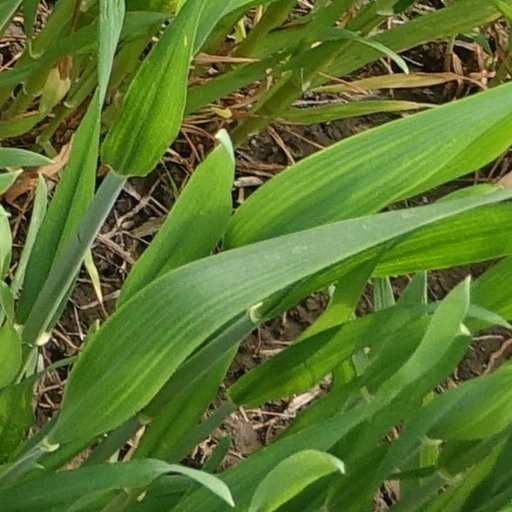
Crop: wheat